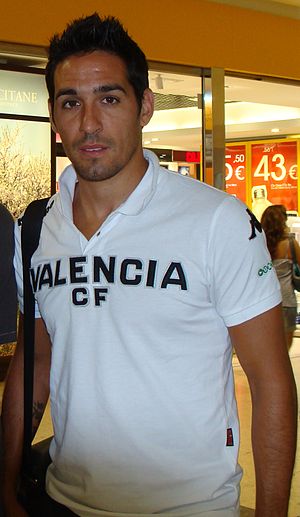
Vicente Rodríguez
Vicente
Vicente Rodríguez Guillén bedre kendt som Vicente er en spansk tidligere fodboldspiller, der spiller i Valencia CF. Han var på klubplan primært tilknyttet Valencia CF. Hans favoritposition er venstre midtbane. Med Valencia vandt han det spanske mesterskab i både 2002 og 2004, samt UEFA Cuppen i 2004.